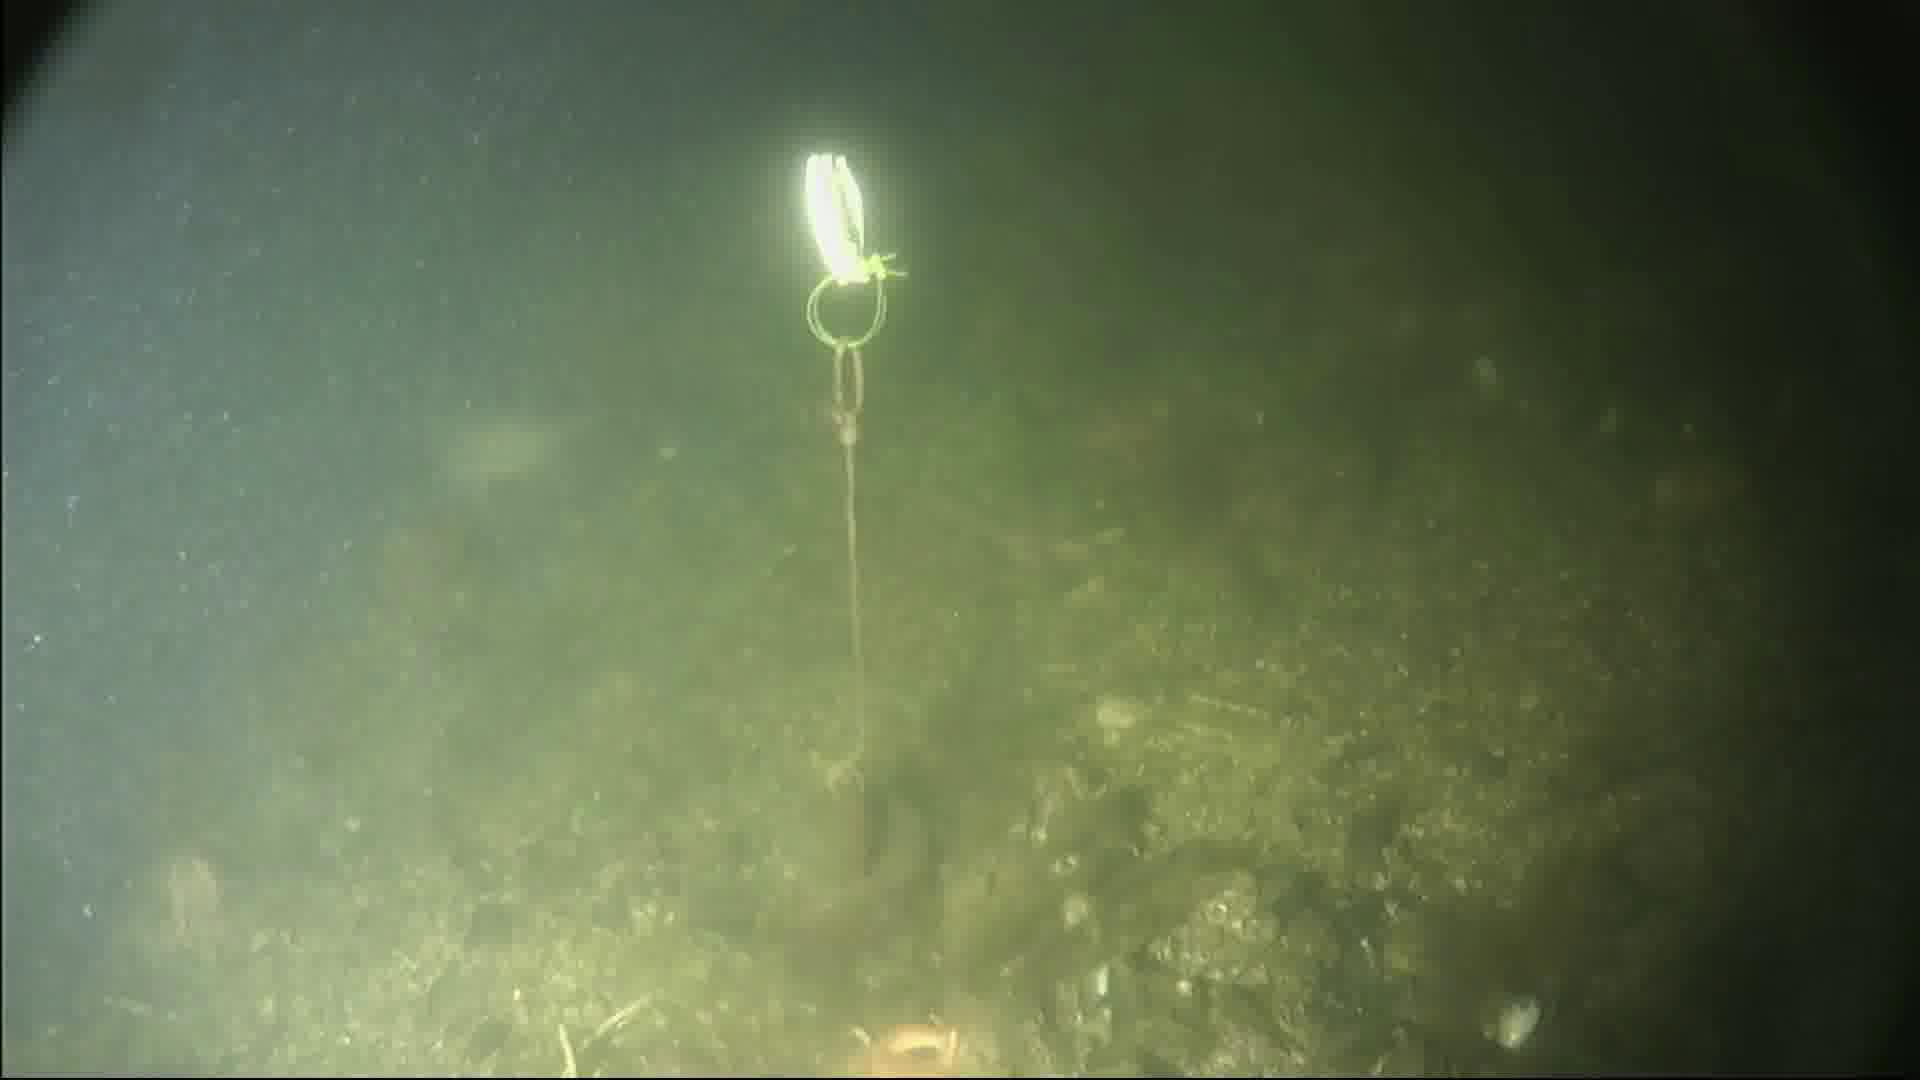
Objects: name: fish
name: starfish